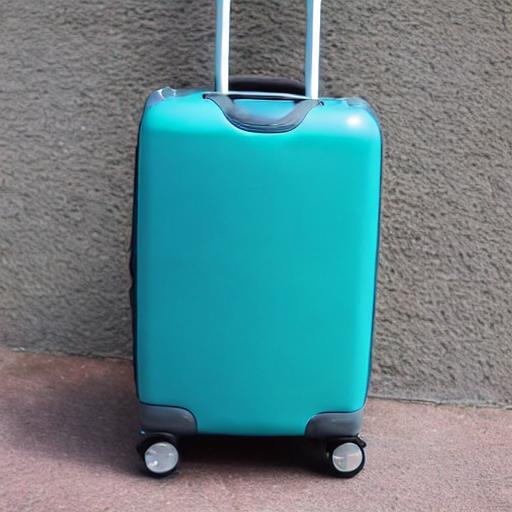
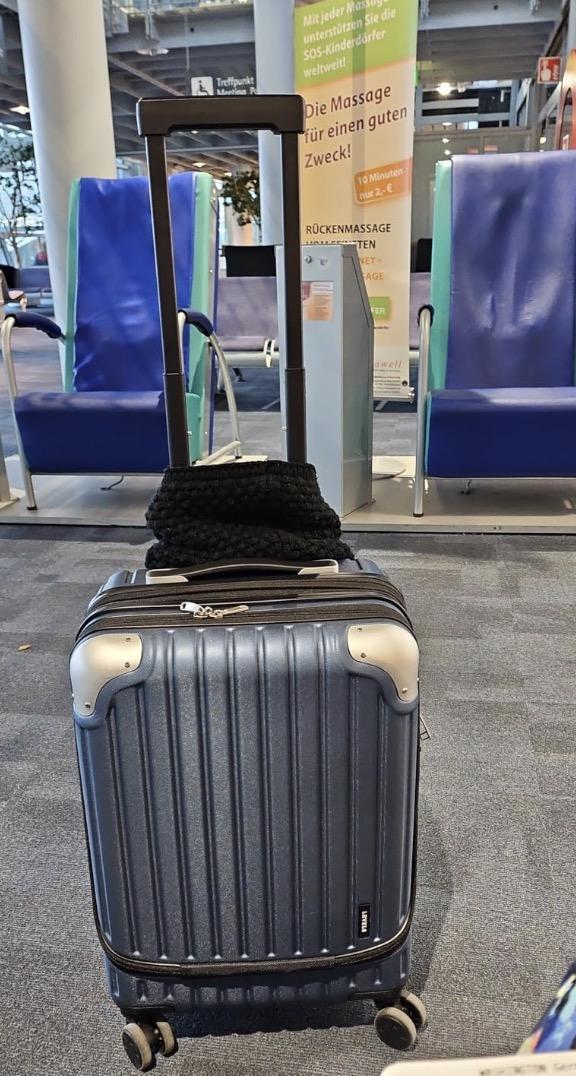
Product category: items_tea
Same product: no